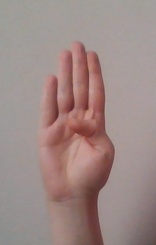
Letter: kaaf